Manuel San Martin

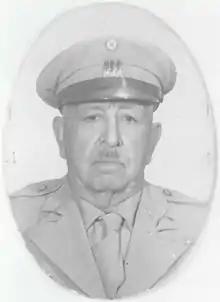
Manuel San Martin

Manuel San Martin (1881 in Distrito Federal, Mexico – March 25, 1965, in Distrito Federal, Mexico). A Captain in the Mexican Army and notable figure of the Mexican Revolution. He opposed corruption within the high ranks of his command in order to save the lives of prisoners wrongfully set for execution. He saved the lives of countless victims of the Mexican Revolution, where more than two (2) million people lost their lives. He married Concepcion Espinosa and they had ten children together.